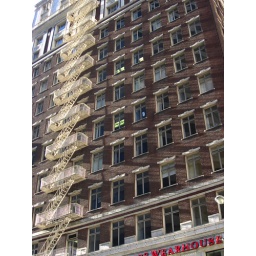
I love the early 20th Century office buildings in America.2nd and Market, San Francisco